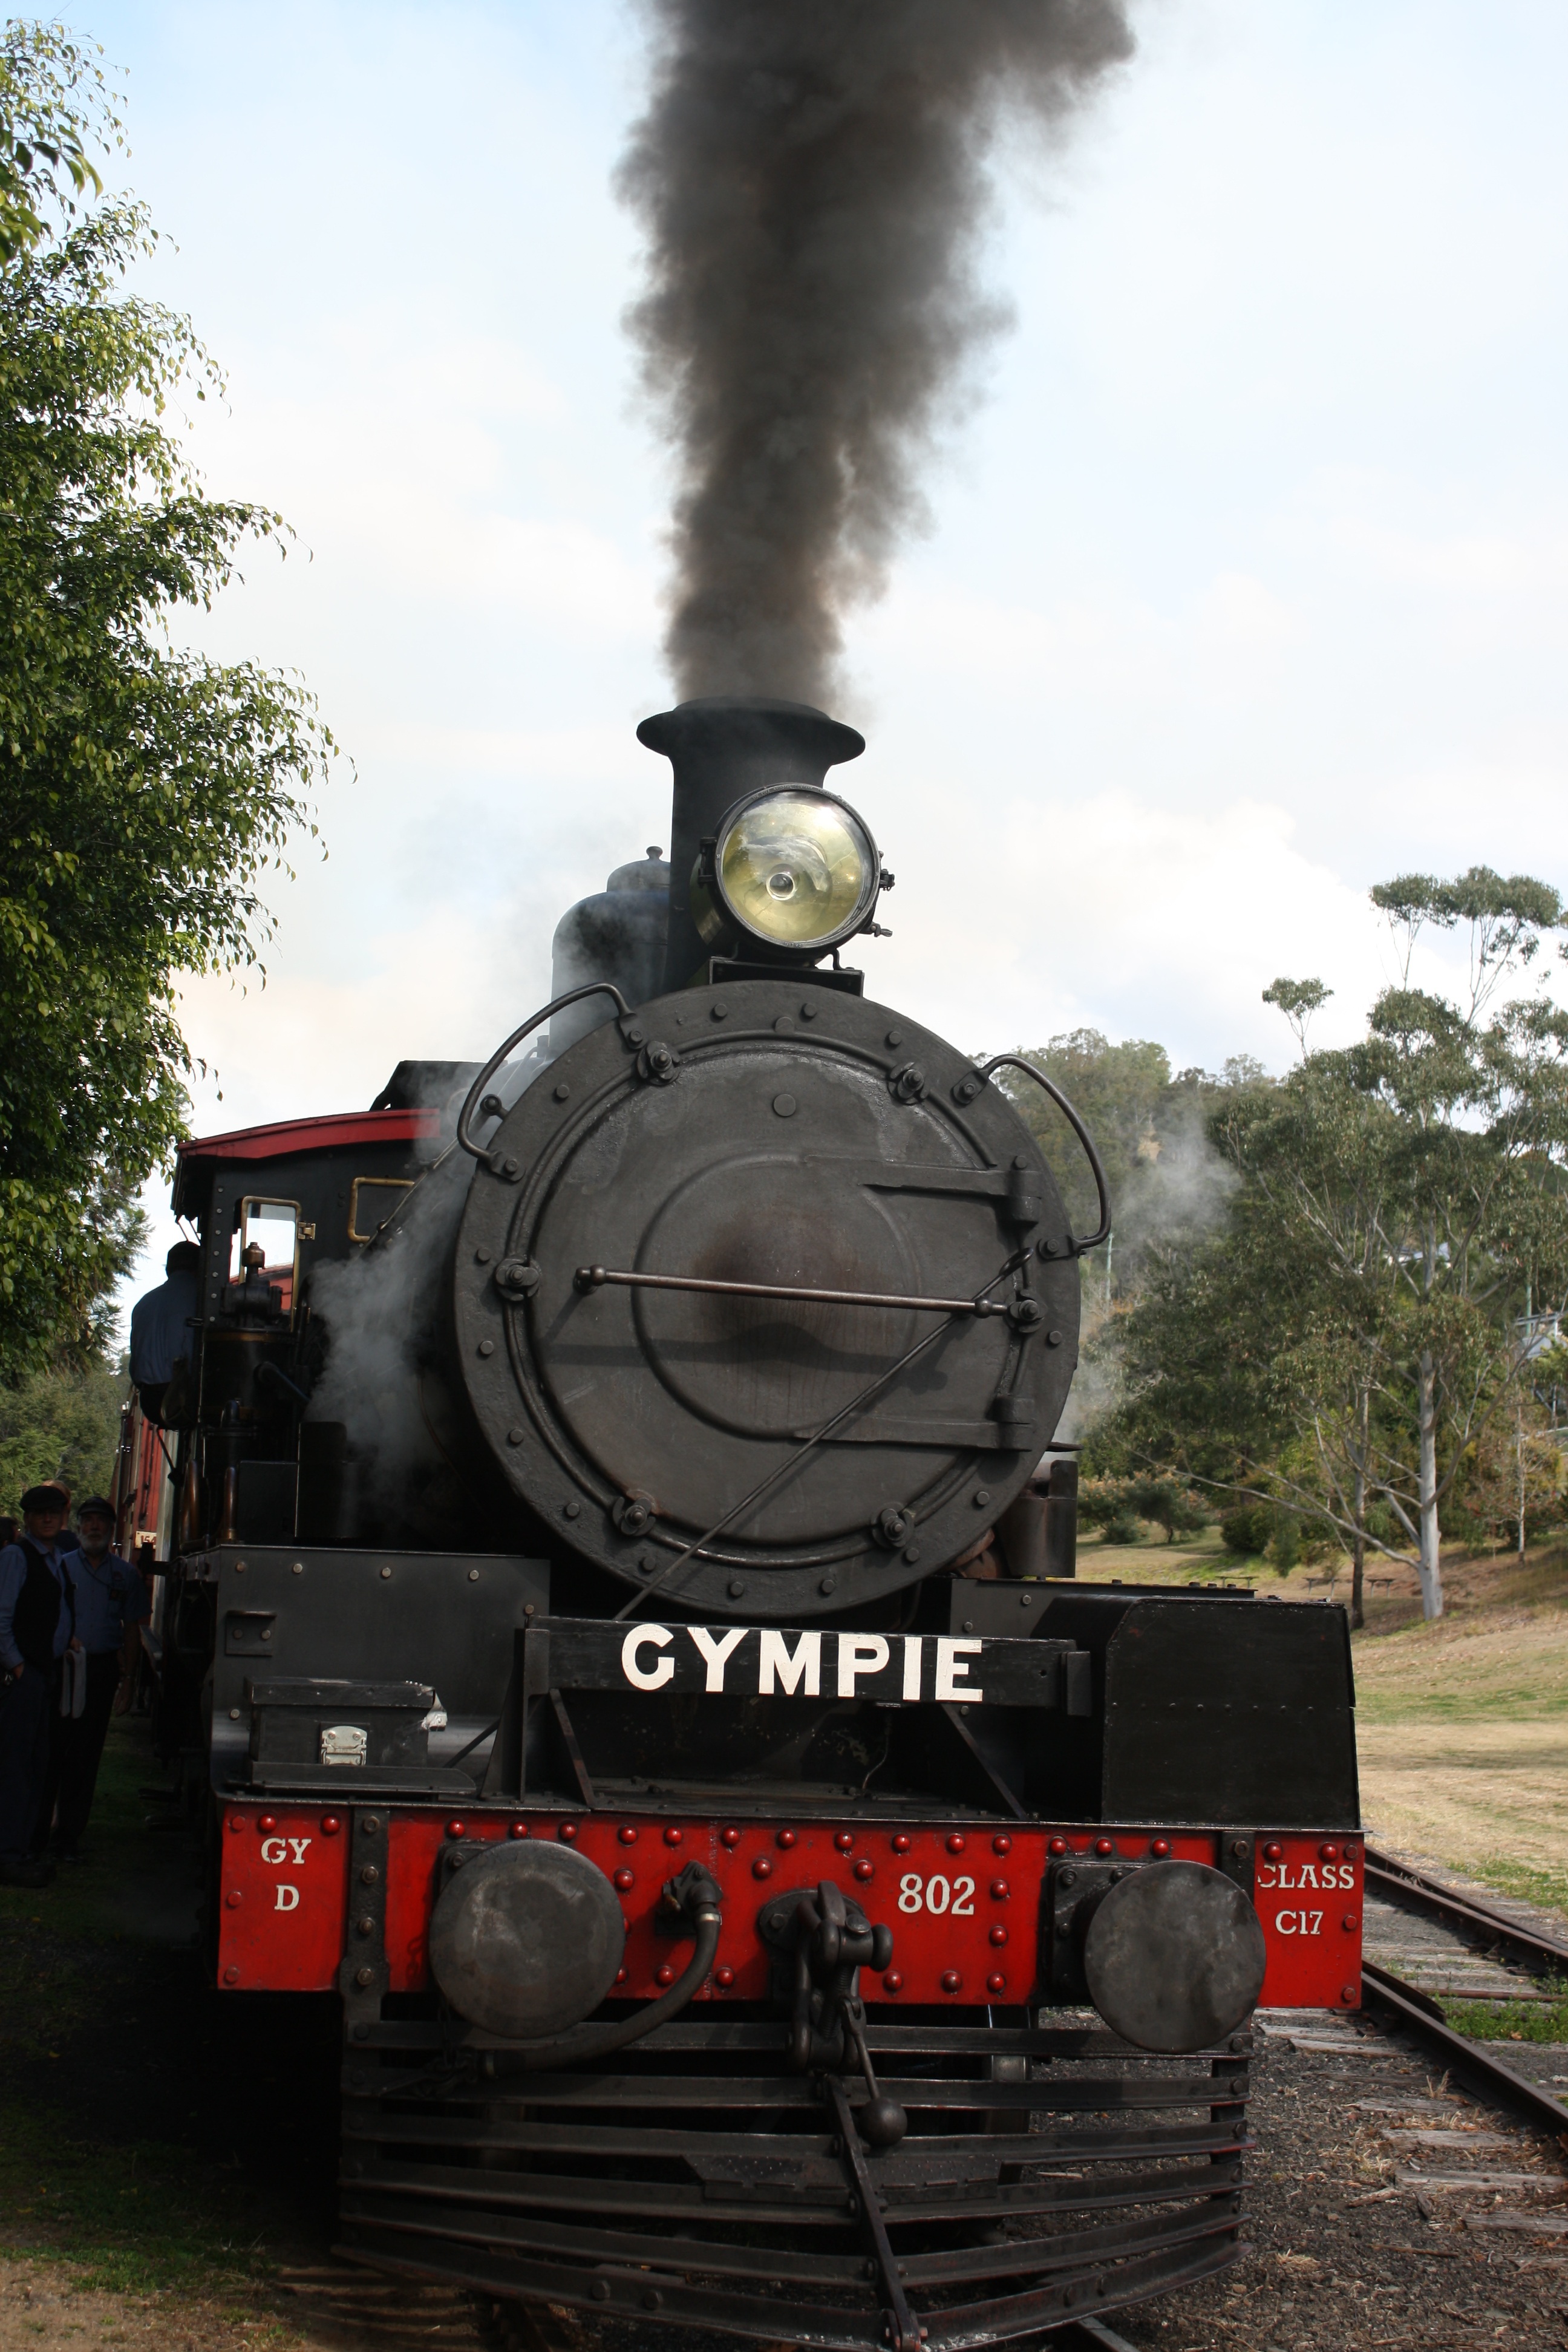
steam, train, transport, vehicle, locomotive, steam engine, rattler, rail transport, land vehicle, gympie